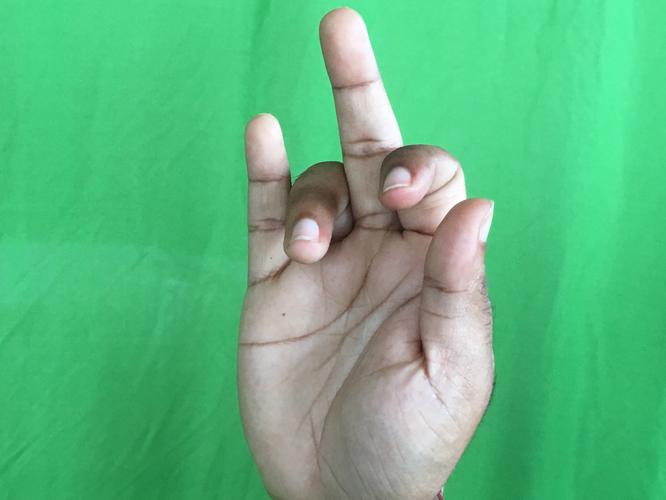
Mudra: Shukatundam
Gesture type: single_hand